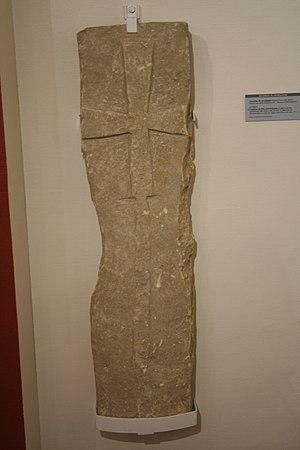
couvercle de sarcophage christianisé, Fleury s/Orne
Le musée de Normandie est un musée municipal de la ville de Caen dans le département du Calvados en région Normandie. Fondé en 1946, il est ouvert dans l'enceinte du château de Caen en 1963. Initialement consacré à l'ethnographie, le musée s'étend à l'archéologie, avec une salle ouverte en 1968, et des collections qui s'enrichissent avec les nombreuses fouilles archéologiques menées dans le département jusque dans les années 1980. Le musée des beaux-arts de Caen s'installe dans l'enceinte du château et ouvre en juin 1970.